Wedge-tailed shearwater

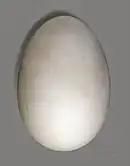
Egg, Muséum de Toulouse)

The wedge-tailed shearwater breeds in colonies on small tropical islands. Breeding seasons vary depending on location, with synchronised breeding seasons more common at higher latitudes. Northern Hemisphere birds begin breeding around February, and Southern Hemisphere birds begin around September. Wedge-tailed shearwaters display natal philopatry, returning to their natal colony to begin breeding at the age of four.